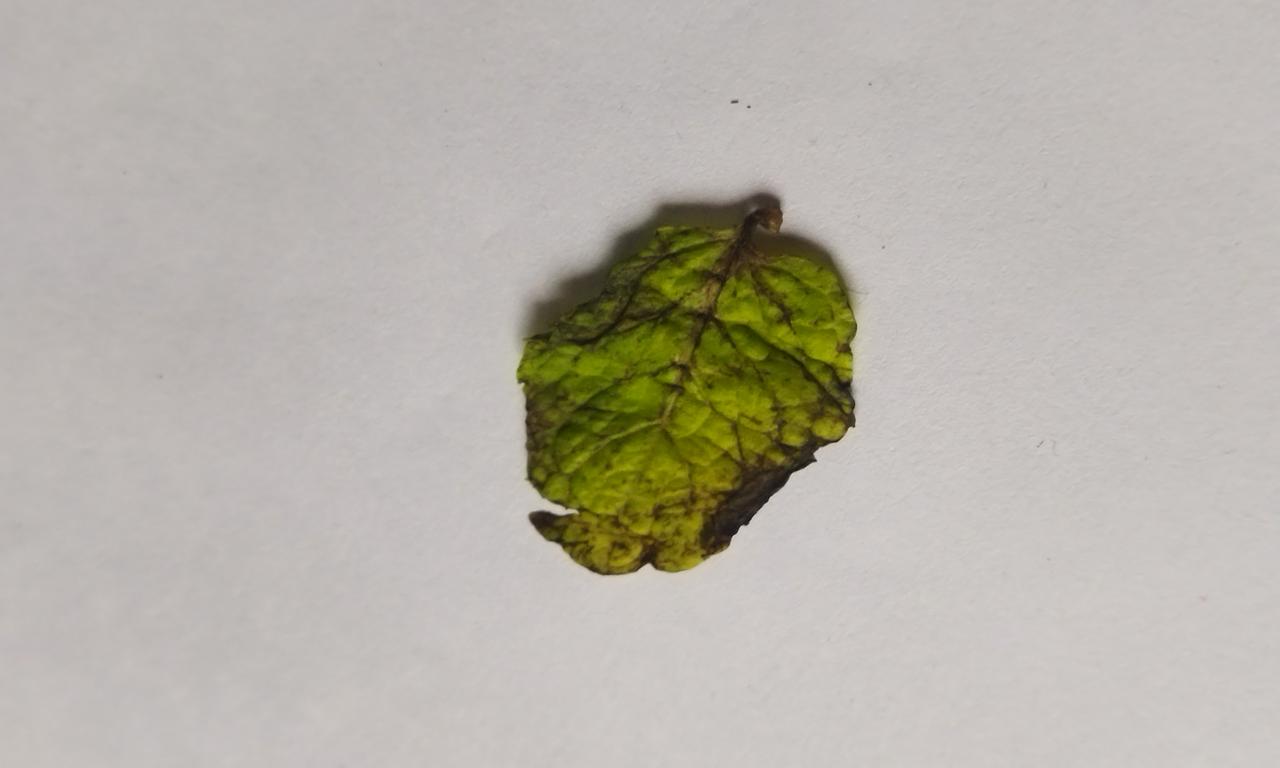
Label: Spoiled